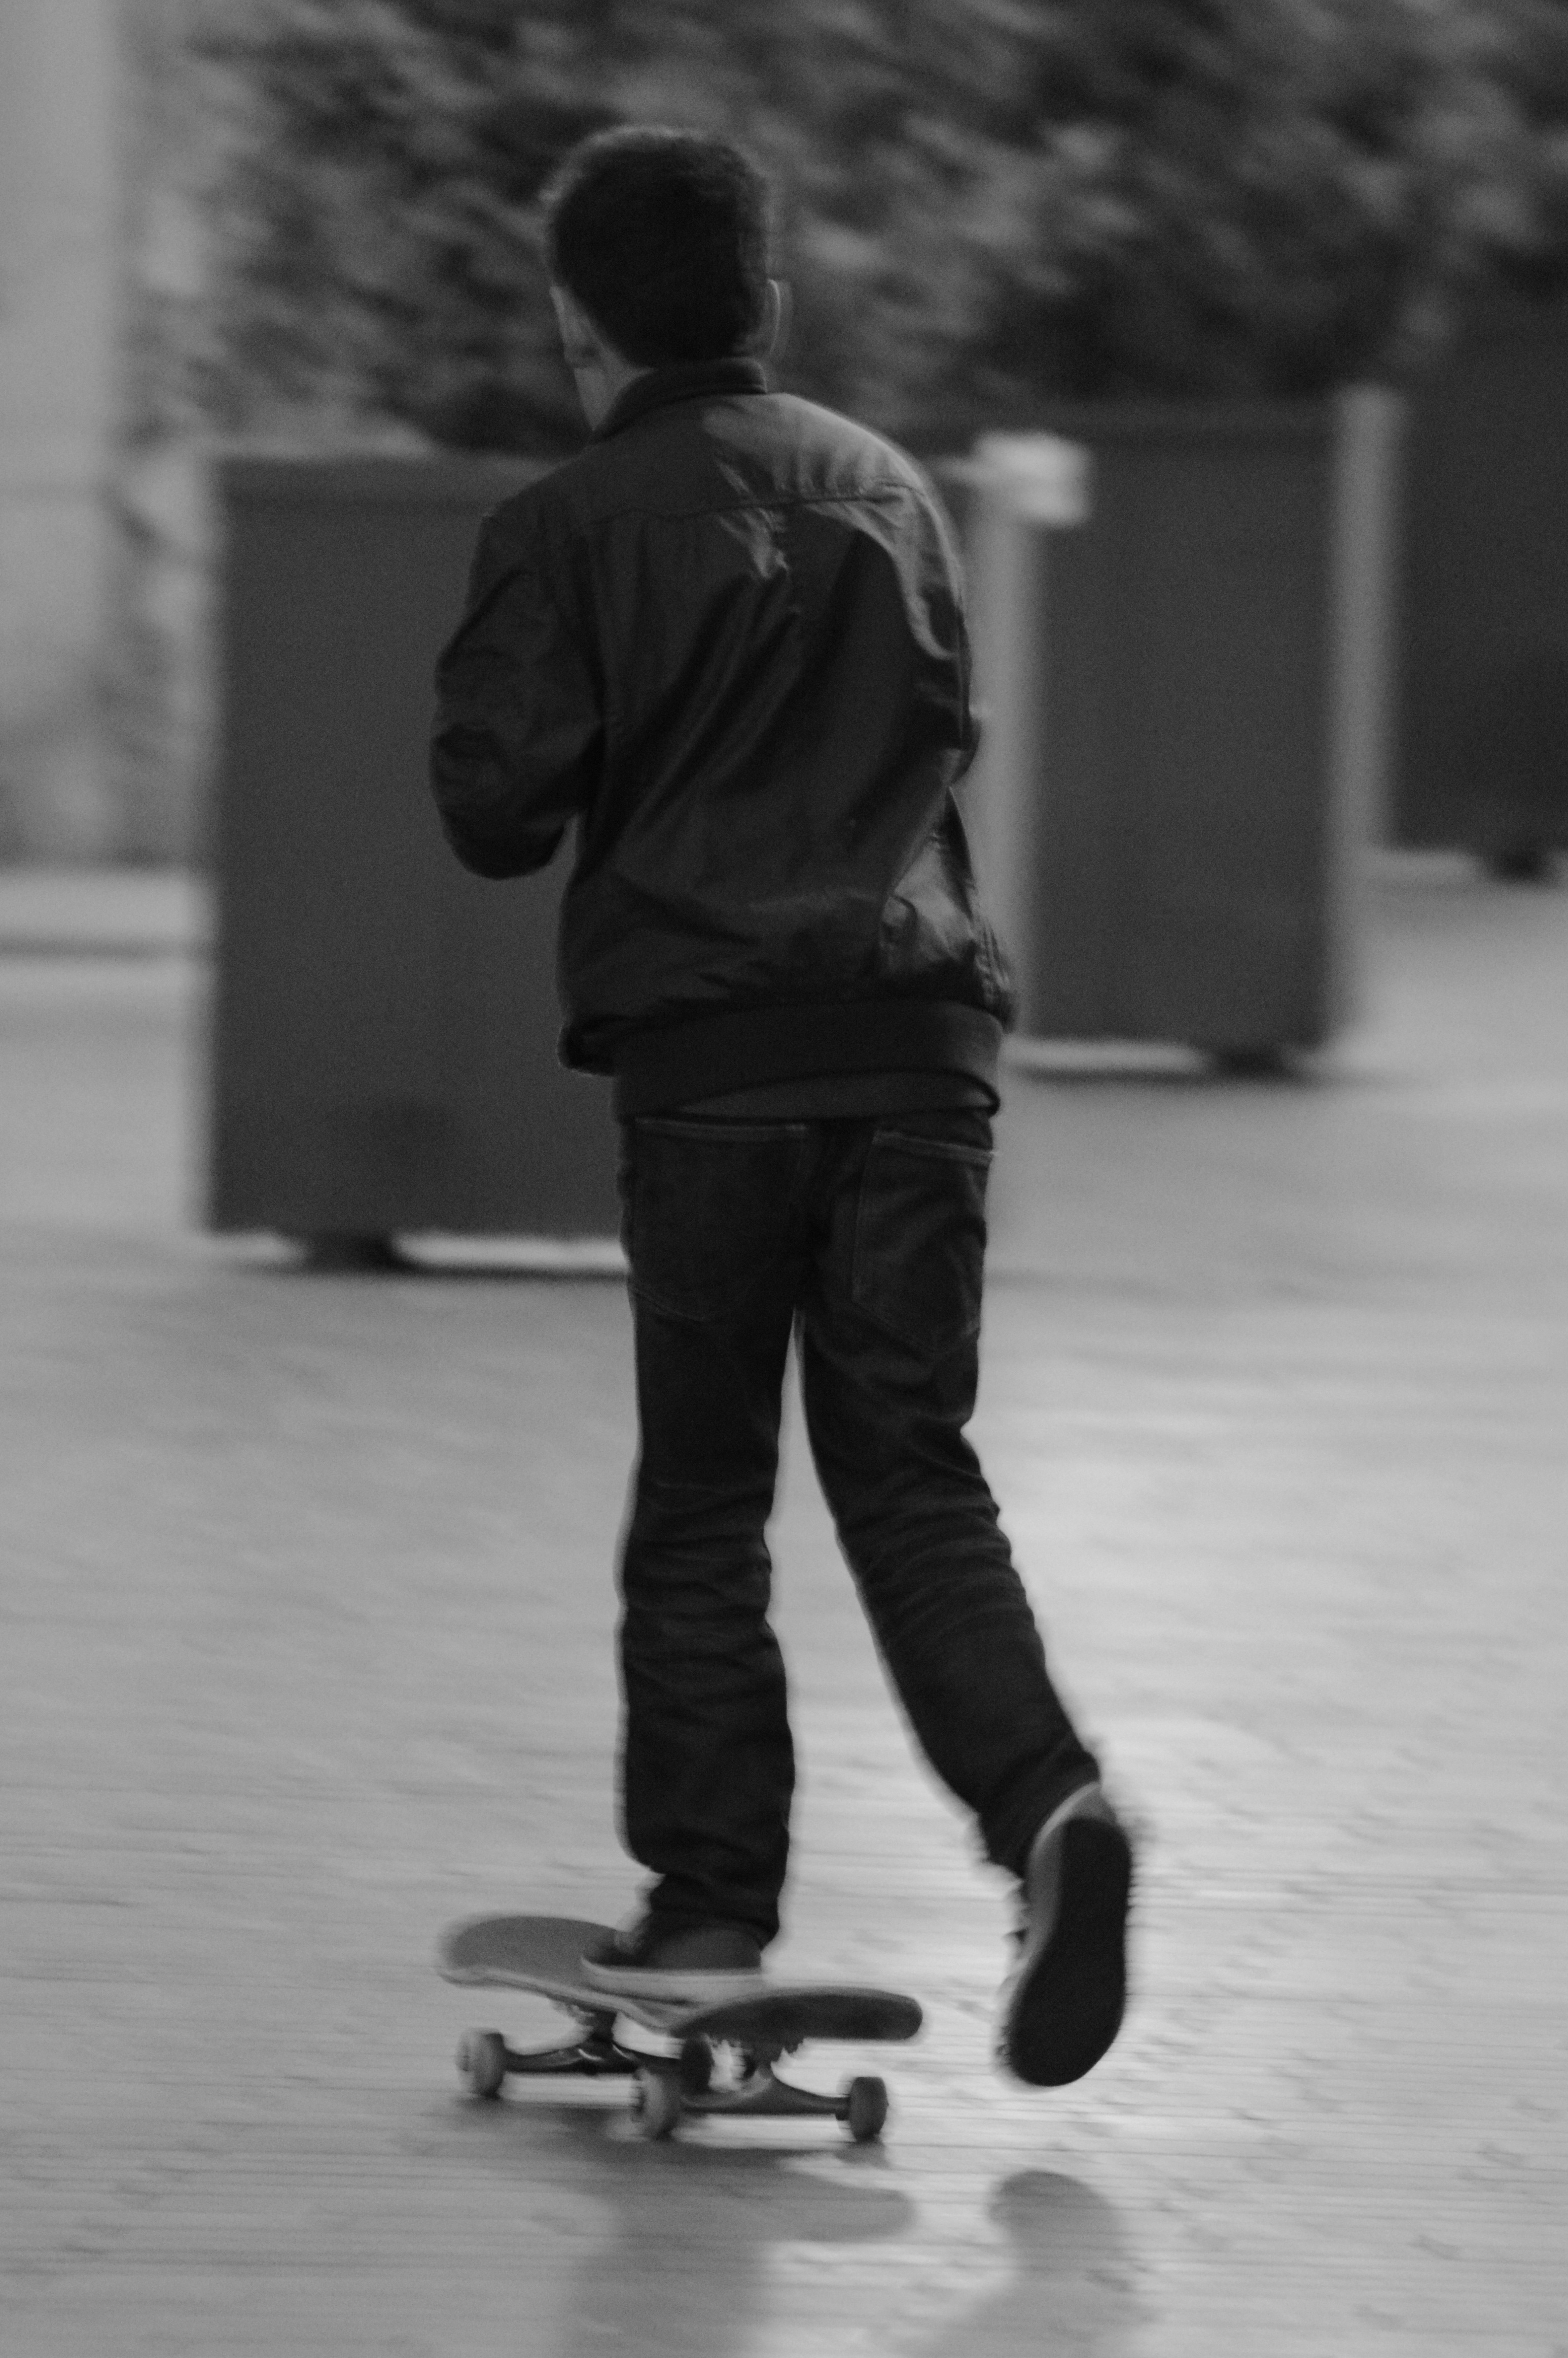
winter, black and white, people, white, photography, skateboard, boy, spring, child, black, monochrome, season, footwear, photograph, ice skating, monochrome photography